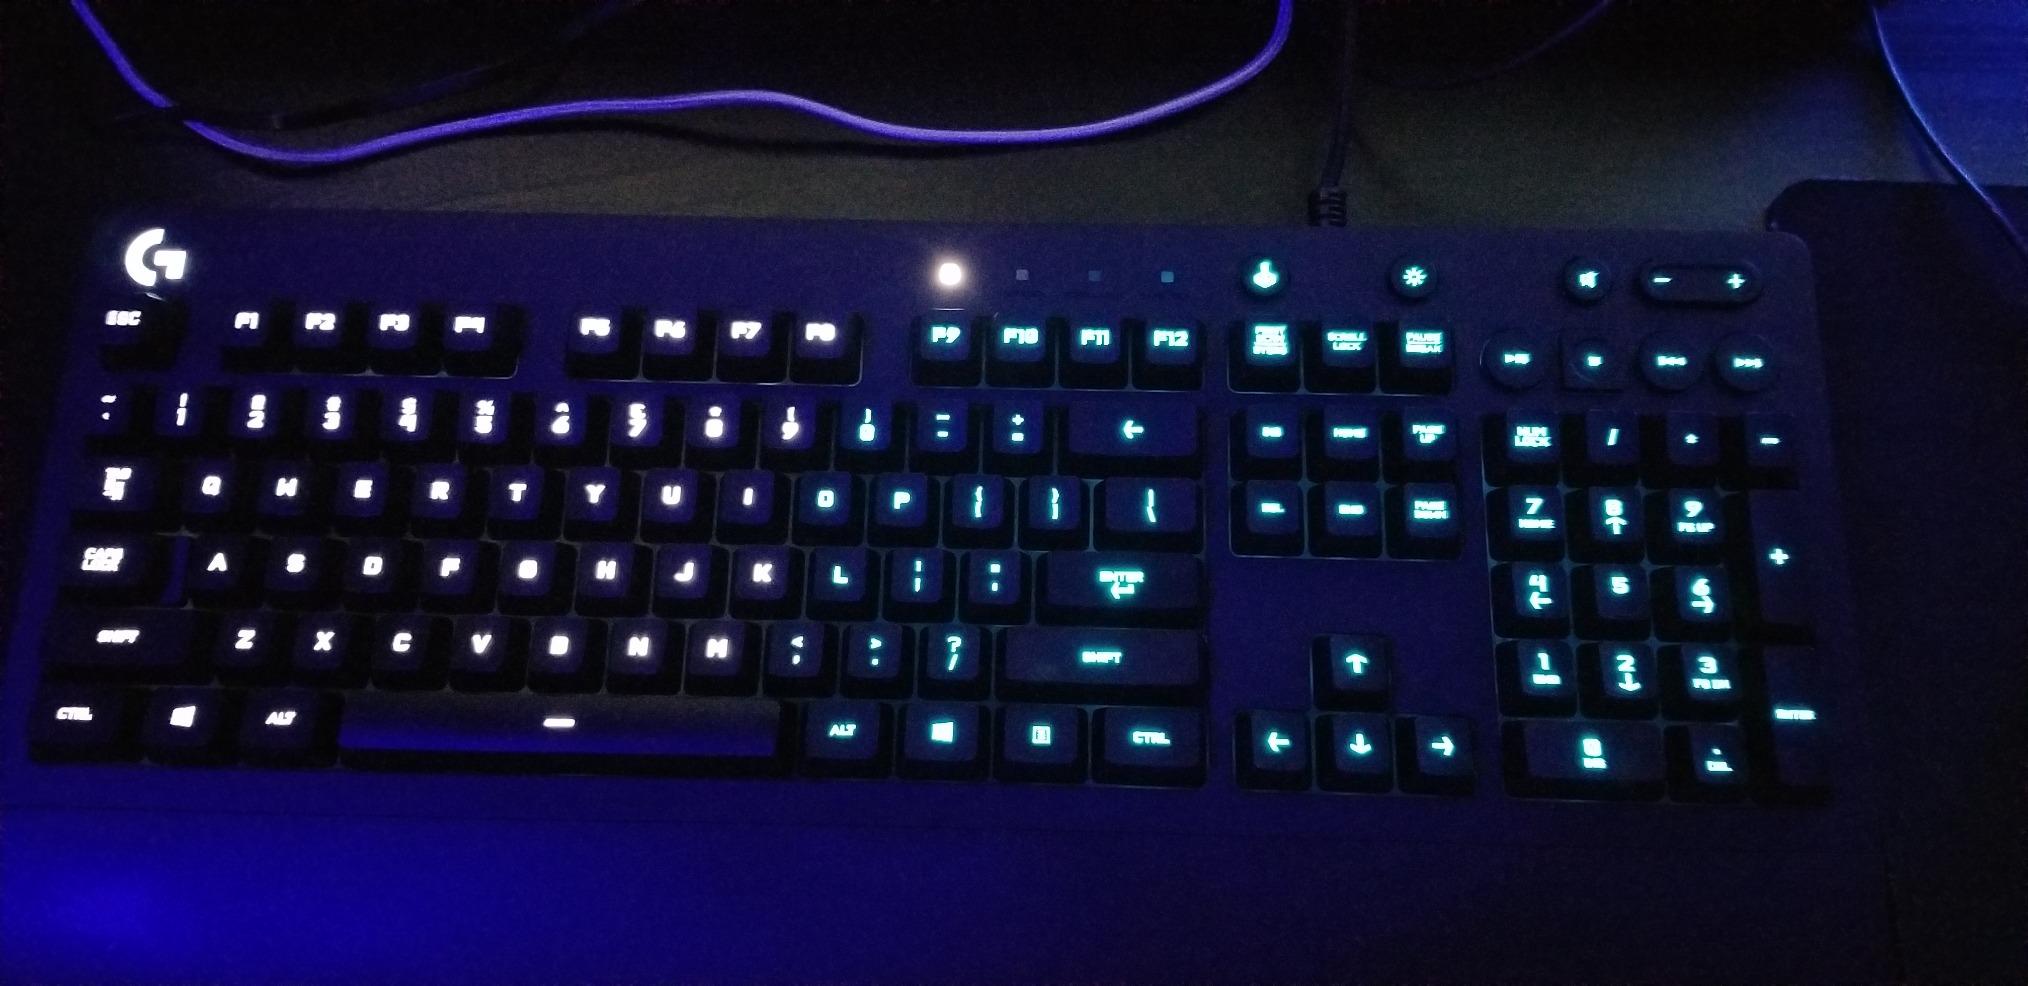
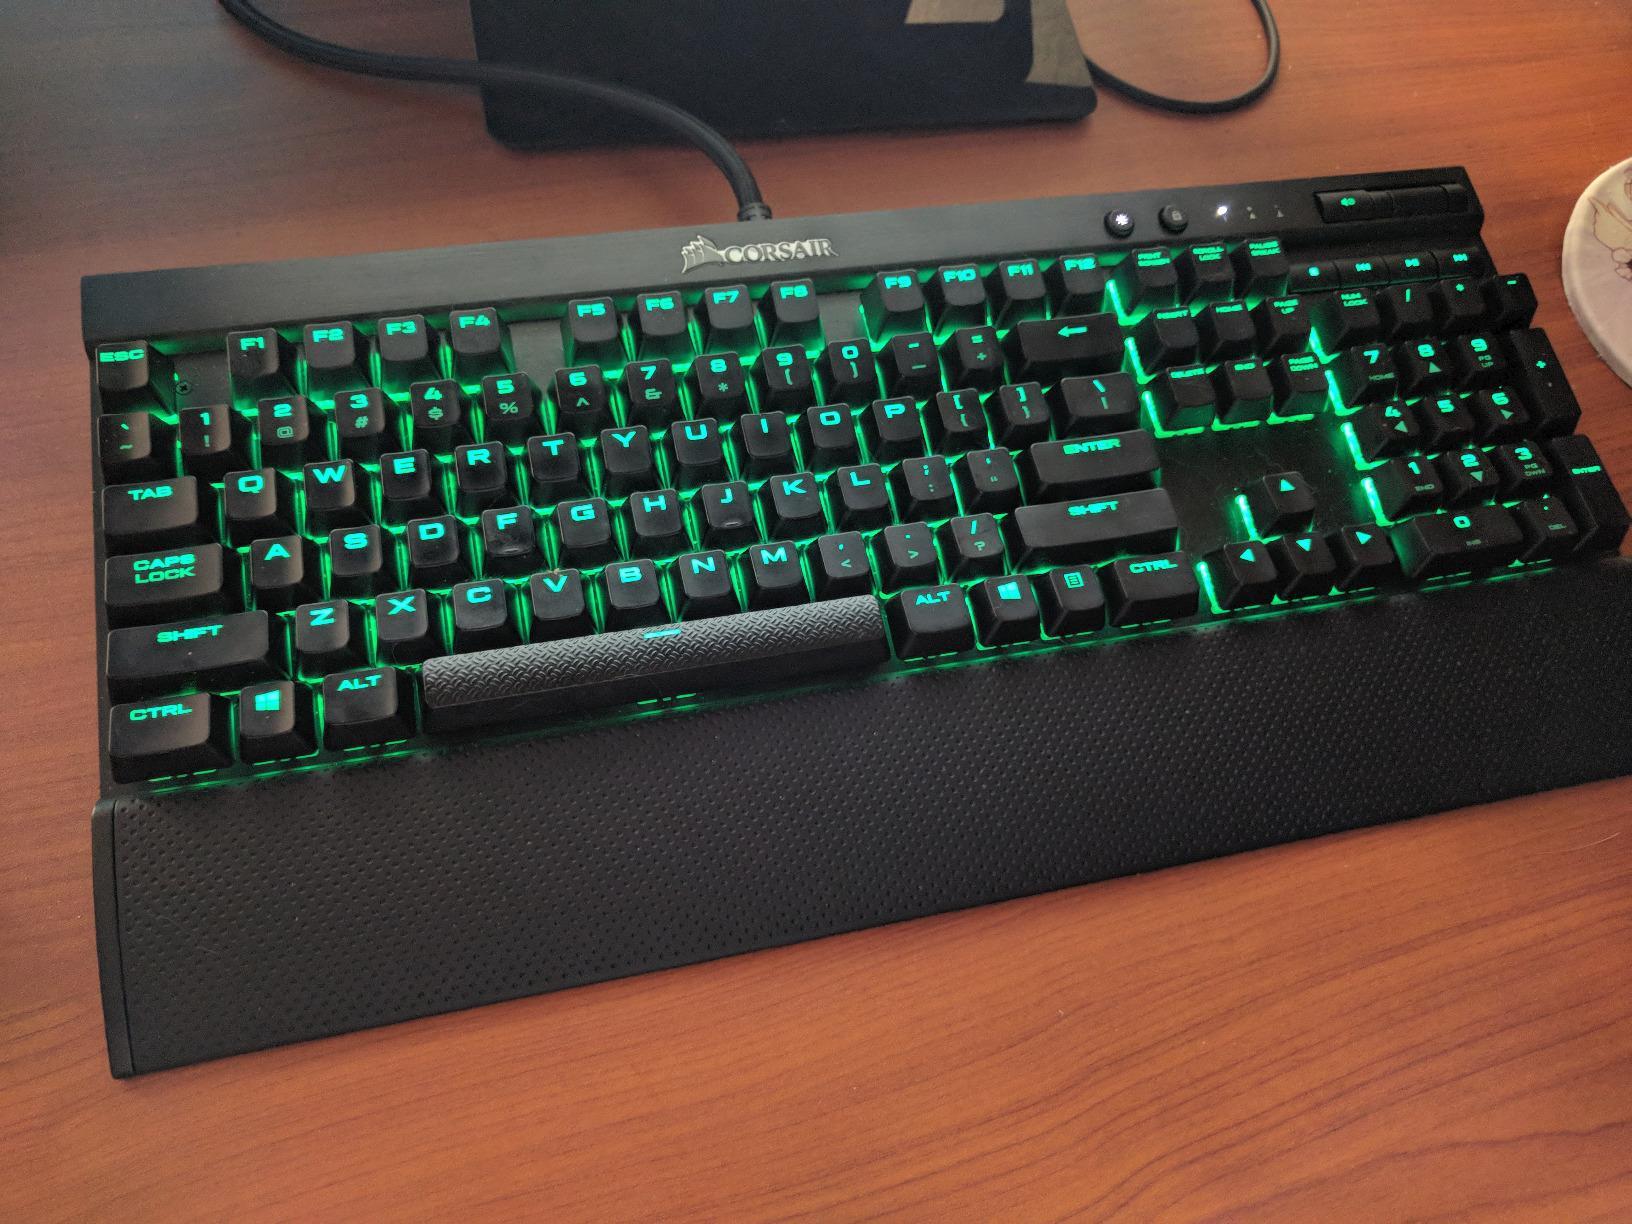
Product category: keyboard
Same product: no